Duck and cover

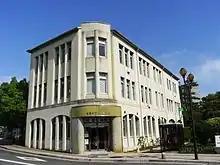
The Rest House of Hiroshima Peace Park, the basement of which Eizo Nomura was in on August 6, 1945 when Little Boy exploded overhead. The building was built as a kimono shop in 1929 and was one of the "about 50" other "fair", or moderately strong, reinforced concrete buildings in central Hiroshima that remained standing following the blast and firestorm and in good structural condition, due to having a high percentage of window area which relieved blast pressure on the structural frames.

"Duck and cover" is a method of personal protection against the effects of a nuclear explosion. Ducking and covering is useful in offering a degree of protection to personnel located outside the radius of the nuclear fireball but still within sufficient range of the nuclear explosion that standing upright and uncovered is likely to cause serious injury or death. In the most literal interpretation, the focus of the maneuver is primarily on protective actions one can take during the first few crucial seconds-to-minutes after the event, while the film of the same name and a full encompassing of the advice also cater to providing protection up to weeks after the event.